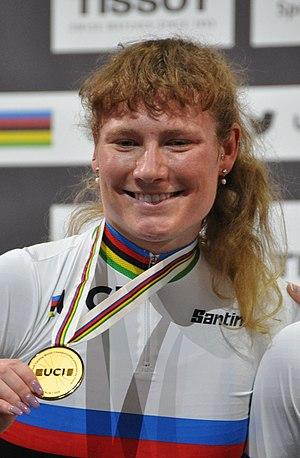
Lily Williams est une coureuse cycliste professionnelle américaine, membre de l'équipe Hagens Berman-Supermint. Spécialiste des épreuves d'endurance sur piste, elle est championne du monde de poursuite par équipes en 2020.